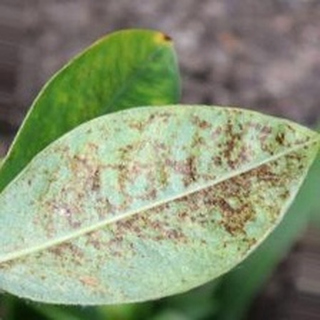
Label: groundnut_rust